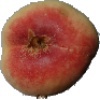
Label: images